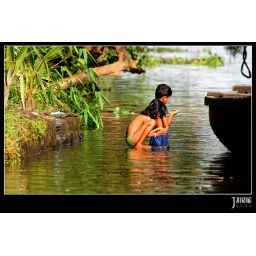
I thought she was sitting on water by surface tension...